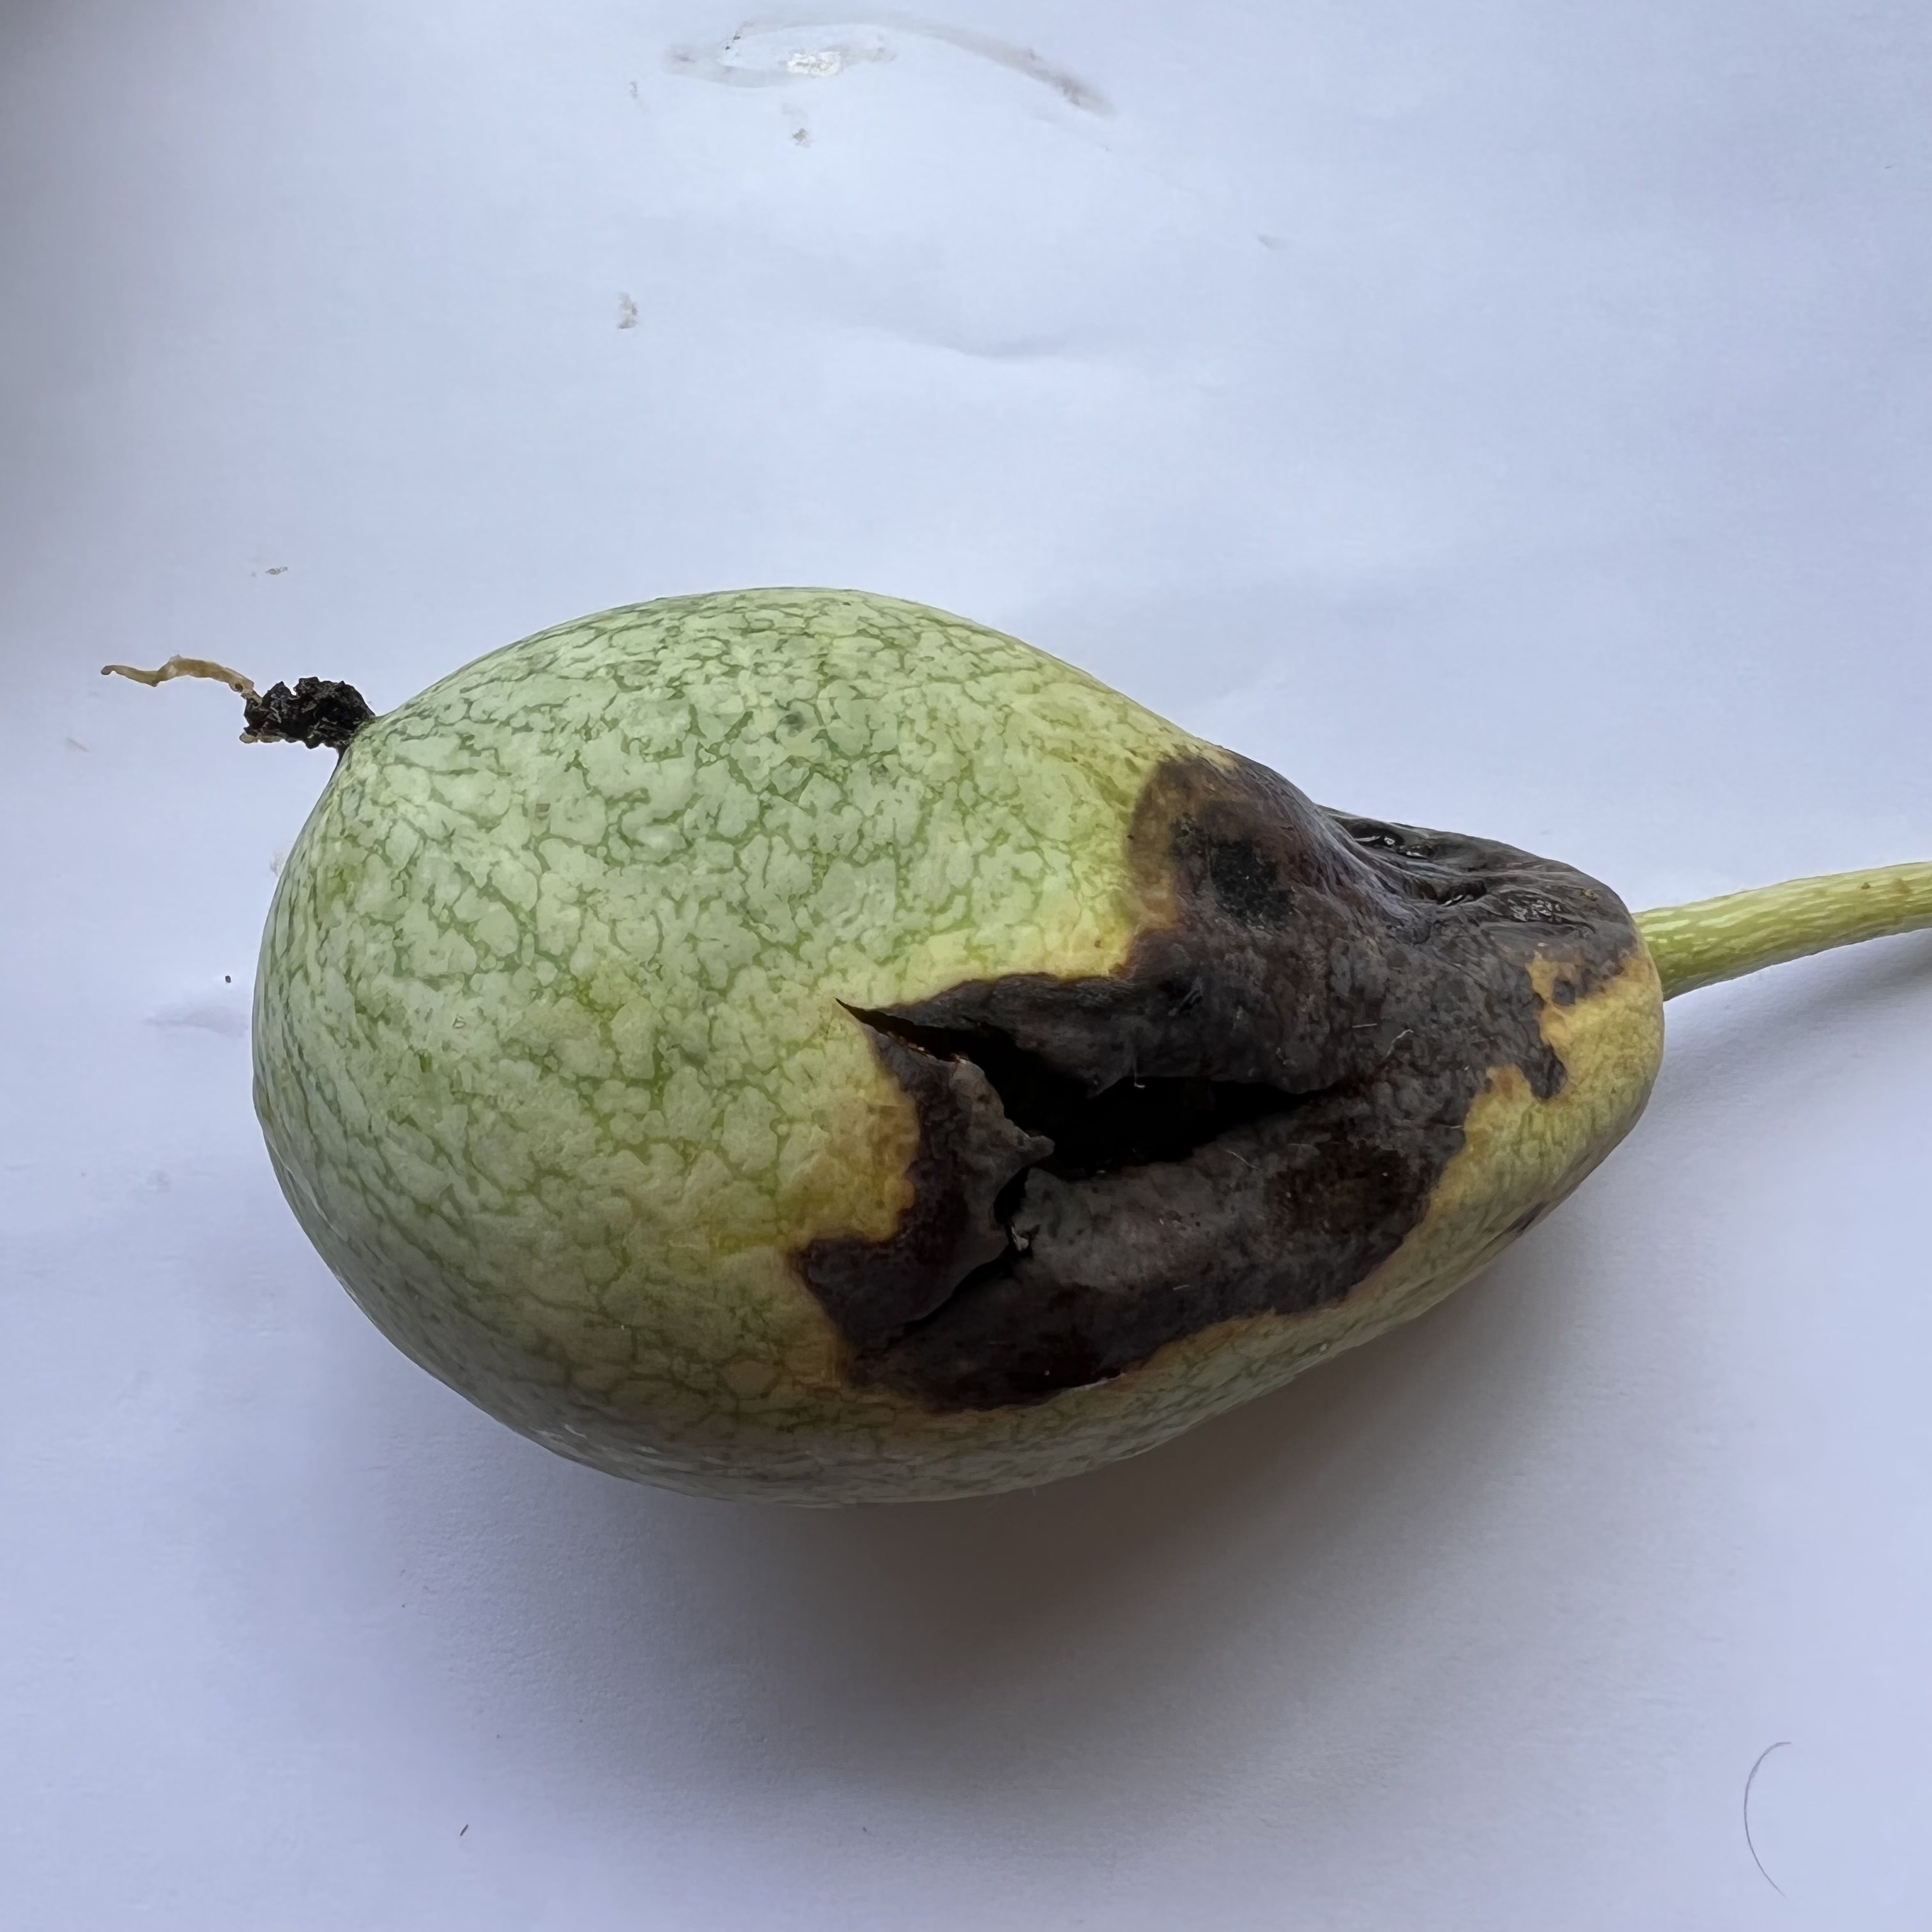
Label: Anthracnose